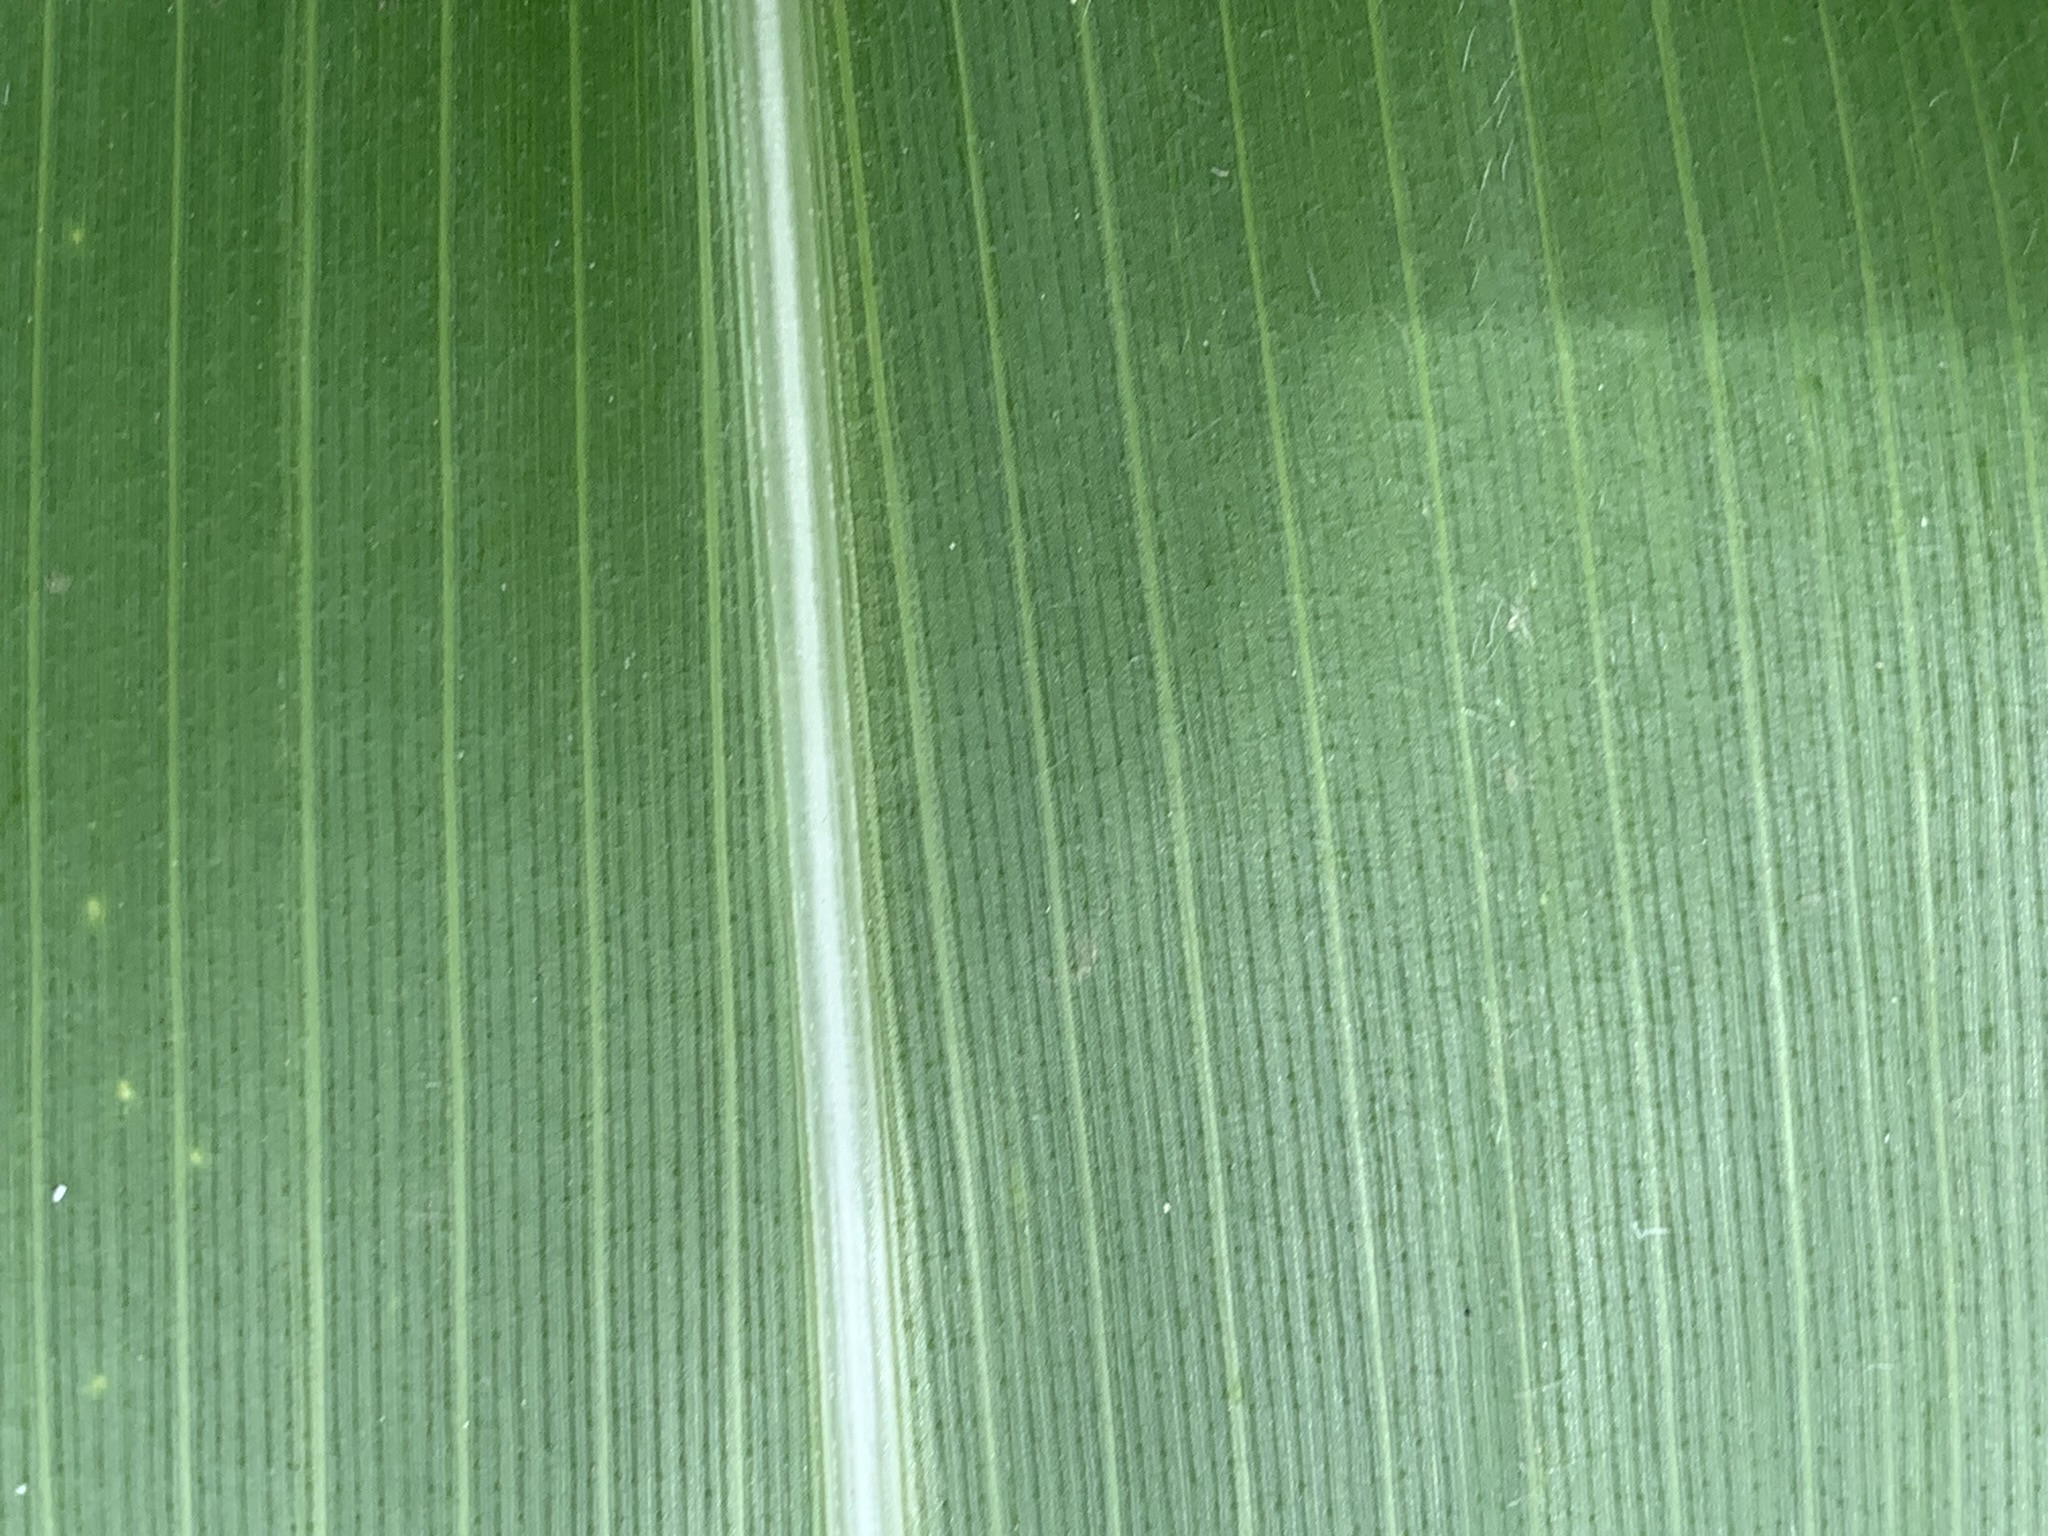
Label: Healthy